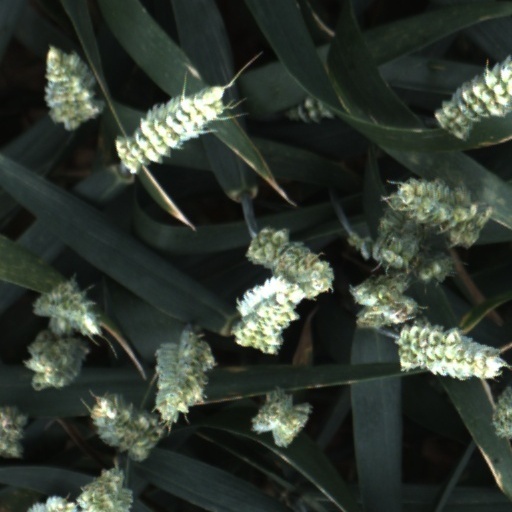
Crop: wheat